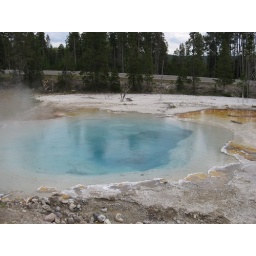
colorful water in paint pots